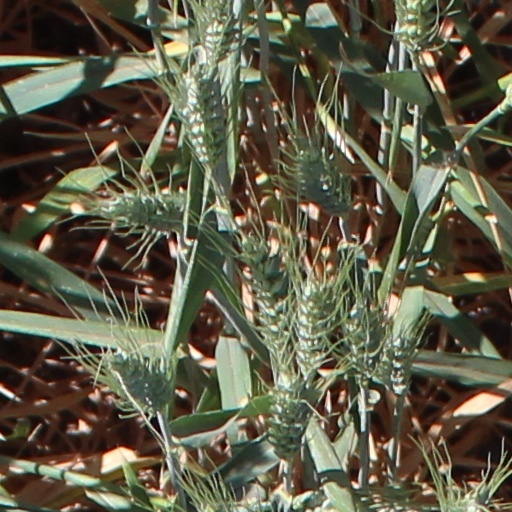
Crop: wheat